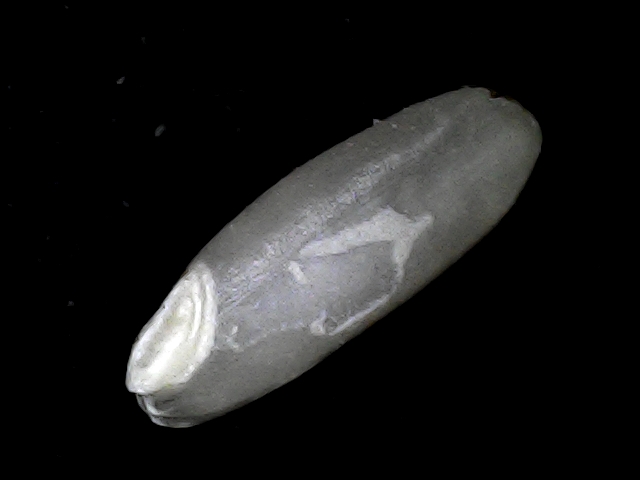
Rice variety: BD79